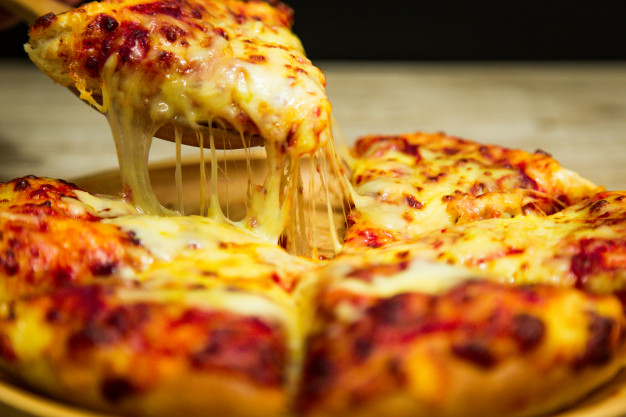
Dish: pizza